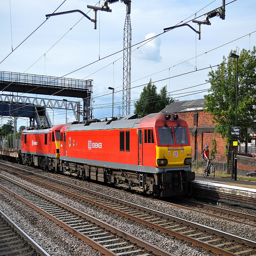
A train that is sitting on the tracks.
A train runs along a track by a man on a bicycle.
A train on the tracks near a building and someone on a bicycle.
a red train that is on a old track
A man on a bicycle rides along by a parked train.